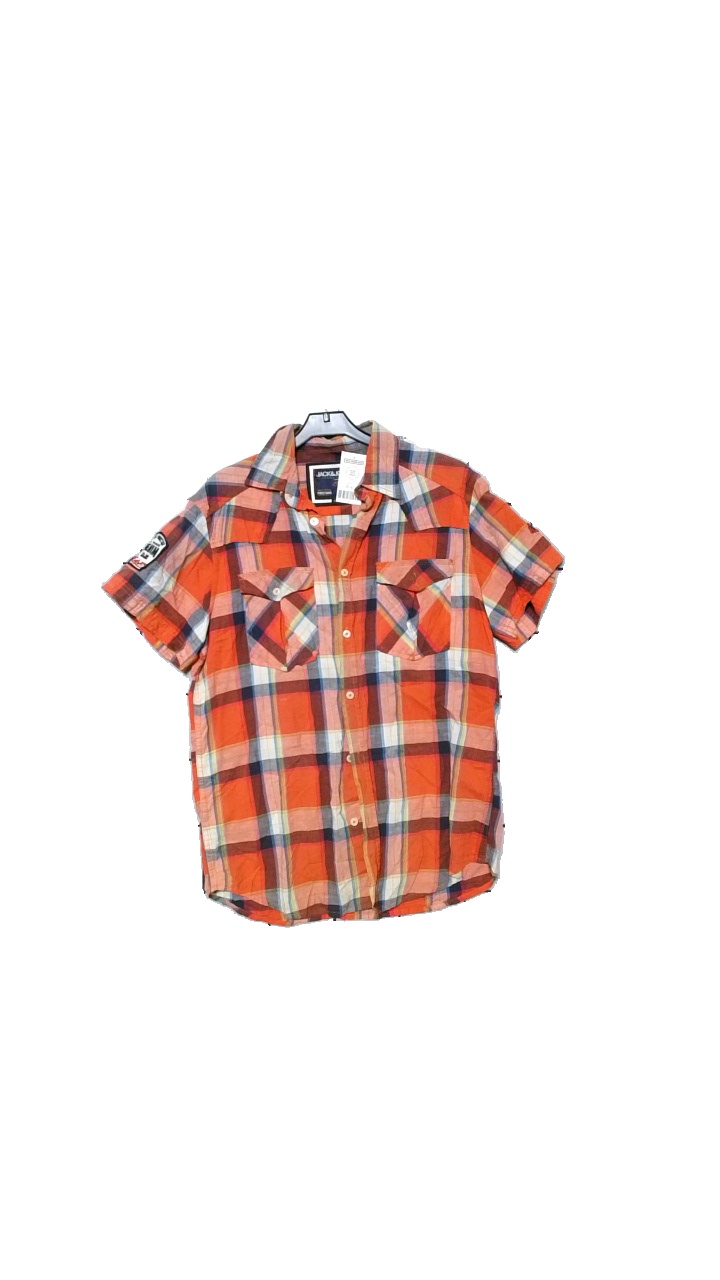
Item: Shirt (Men)
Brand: Jack And Jones
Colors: Multicolor, Red, White, Blue
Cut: Regular
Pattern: Checkered print
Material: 55% Bomull 45%Flax
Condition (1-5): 3
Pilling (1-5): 4
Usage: Reuse
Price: <50